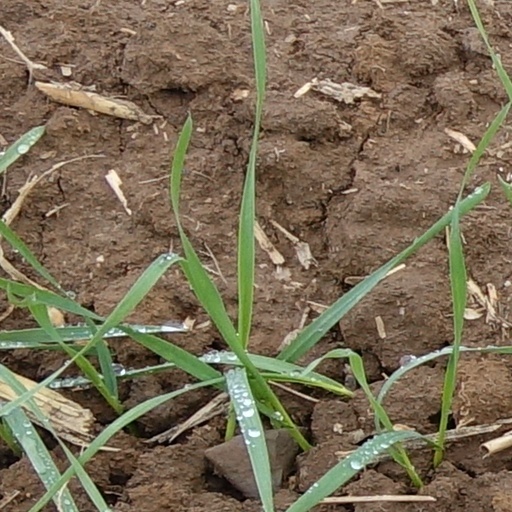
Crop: wheat